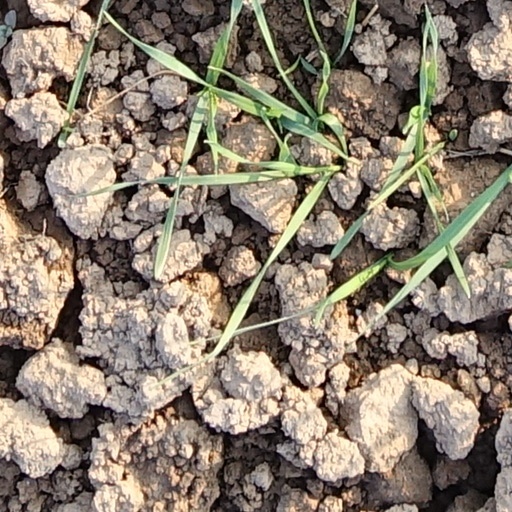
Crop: wheat